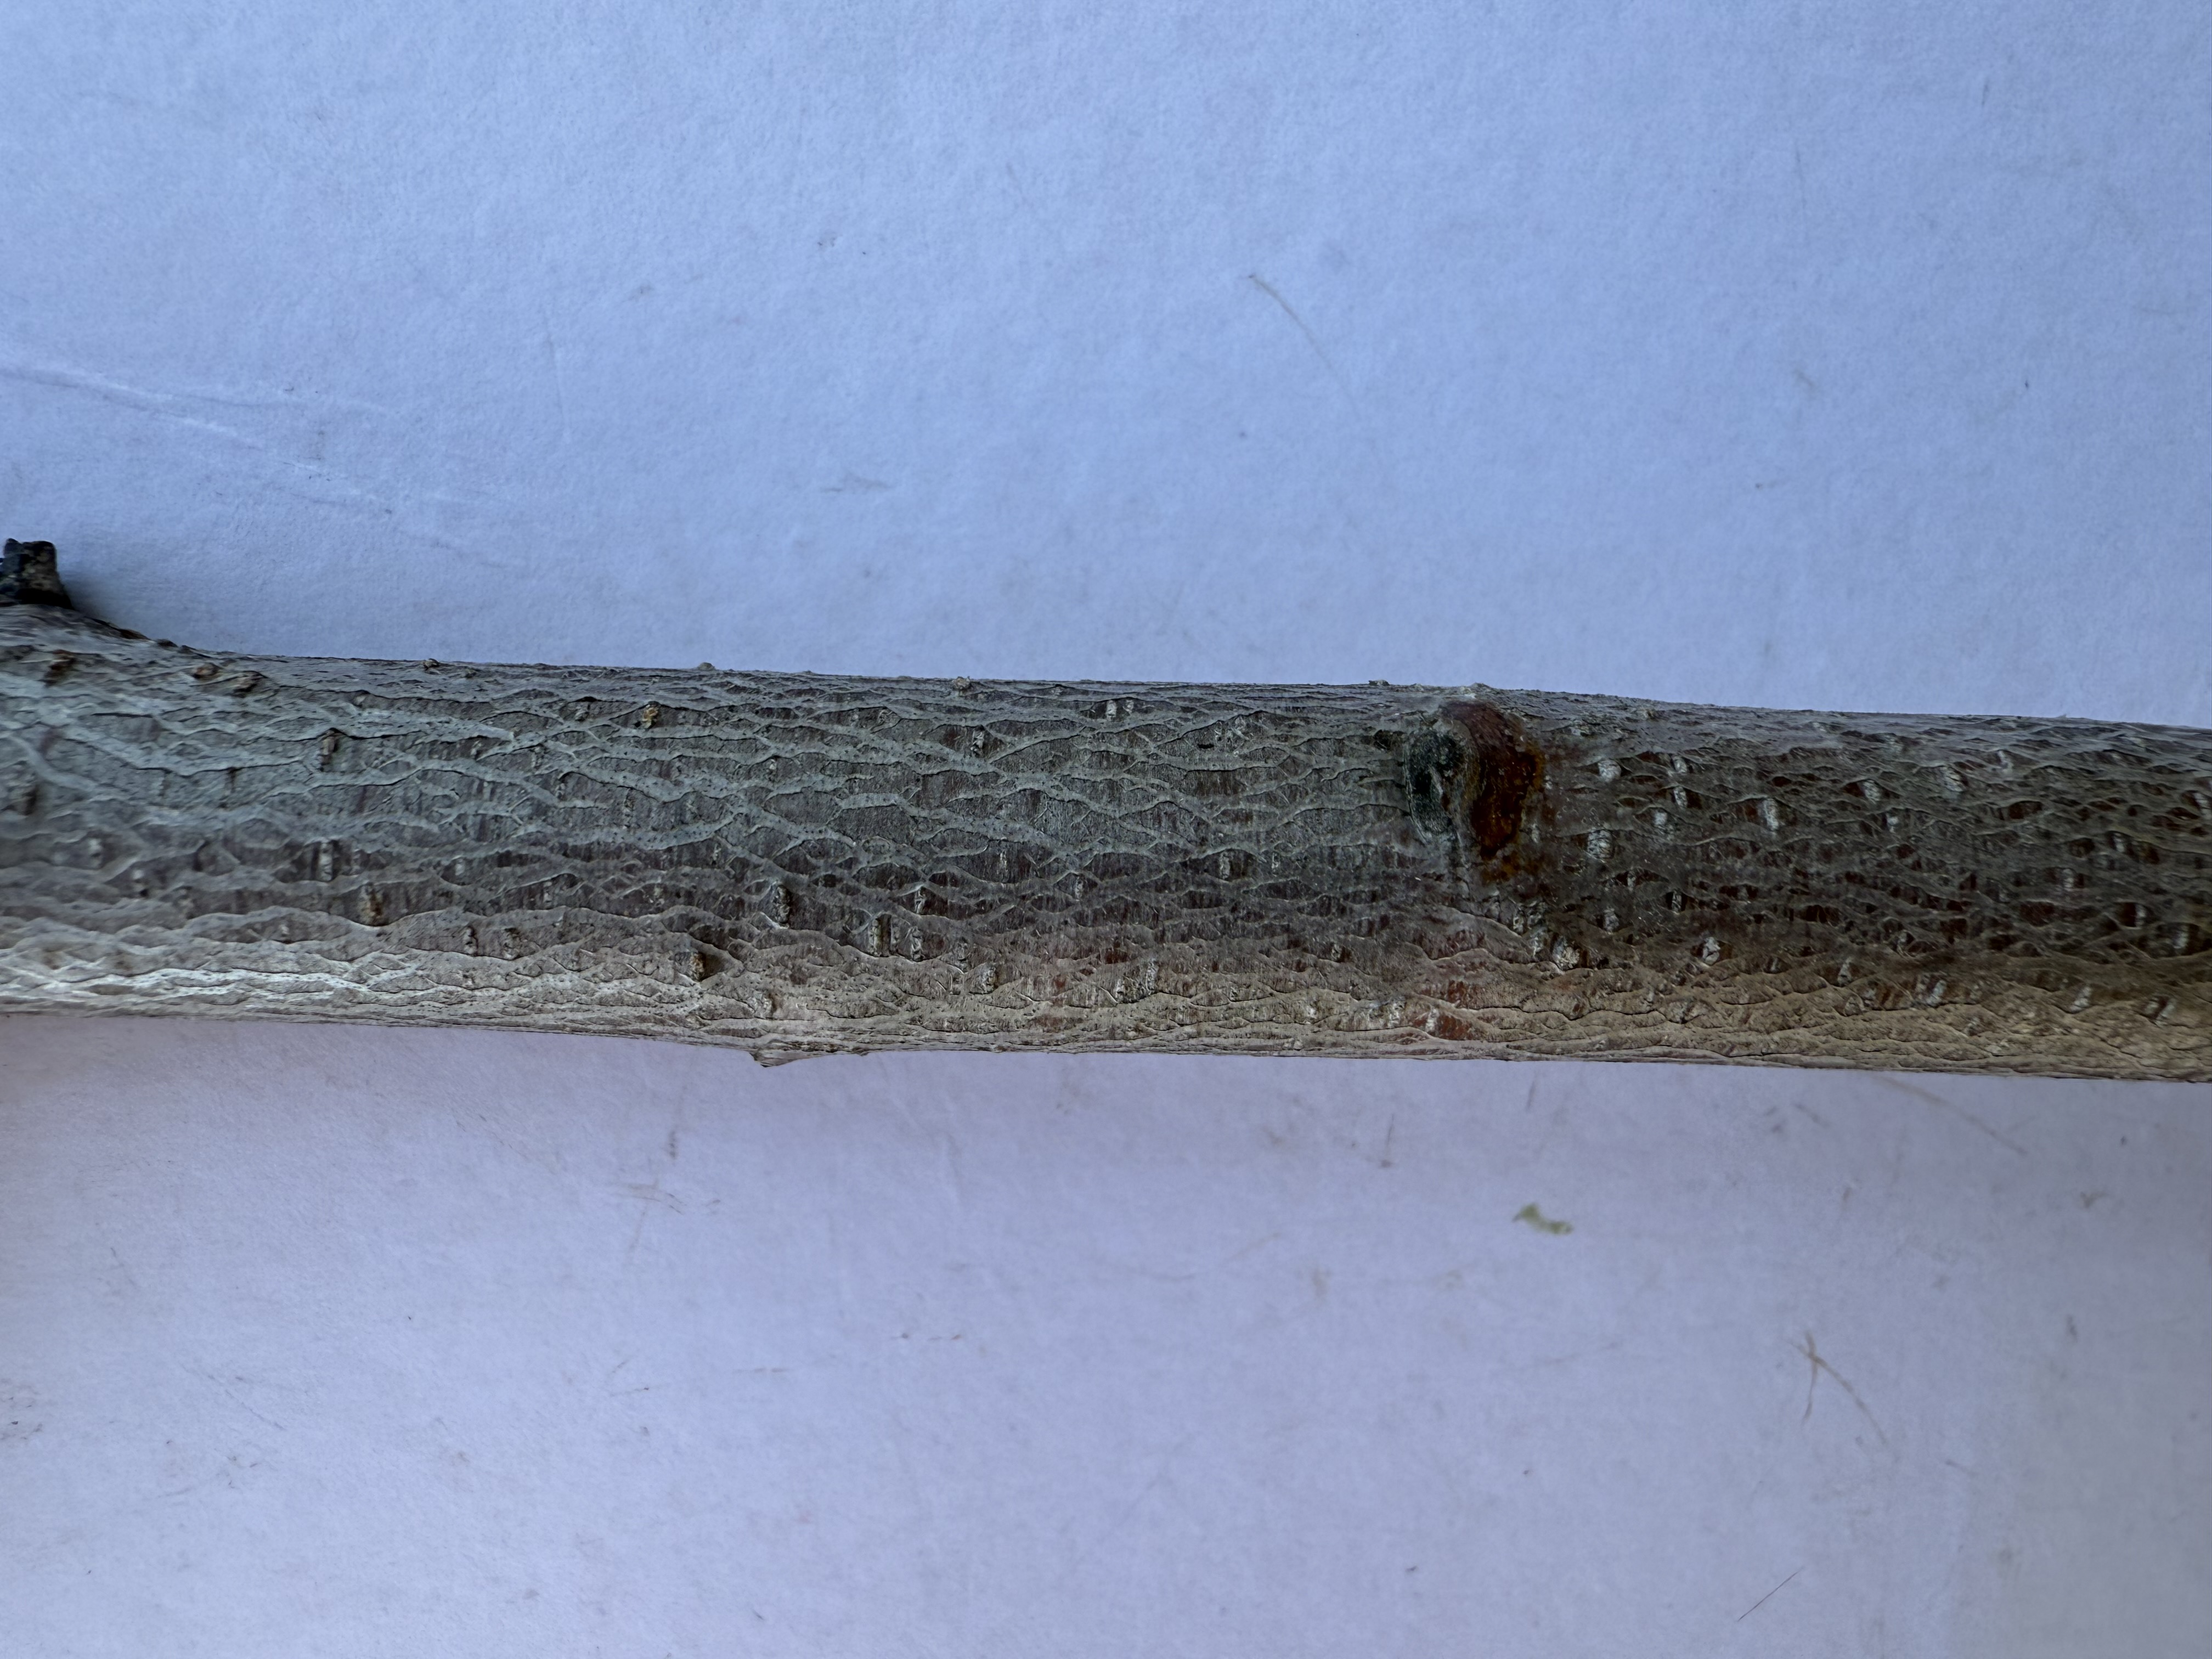
Variety: Red Nectarine